Fred Trump

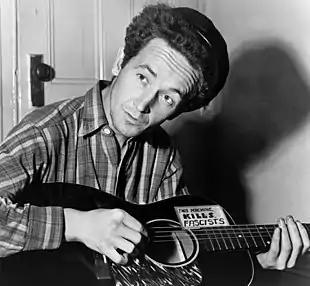
Singer Woody Guthrie (1943)

In May 1927, over 1,000 robed members of the Ku Klux Klan (KKK) and 400 non-robed KKK supporters infiltrated a Memorial Day parade in Queens, prompting stern police intervention. Eight men were arrested, including the 21-year old Trump, whose charge of "refusing to disperse from a parade when ordered to do so" was dismissed. Another man, arrested on the same charge, was released on the basis of having been a bystander (whose foot was injured by a police car). Some newspaper articles on the incident list Trump's address (in Jamaica, Queens), which he is recorded as living at on various documents from 1928 to 1940. Despite this arrest, there is no incontrovertible evidence that Trump was a supporter of the KKK.